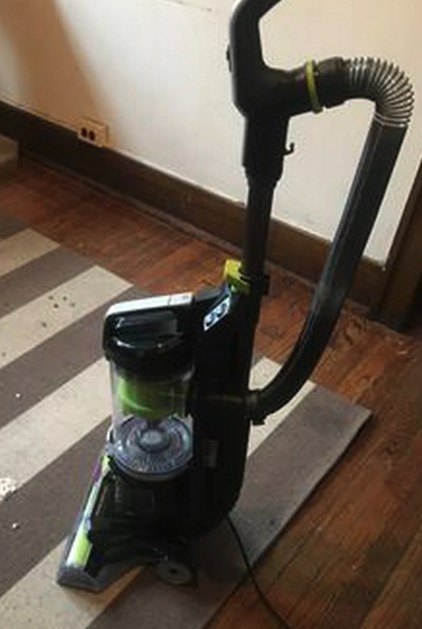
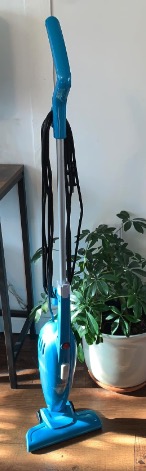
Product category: items_vacuum
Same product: no